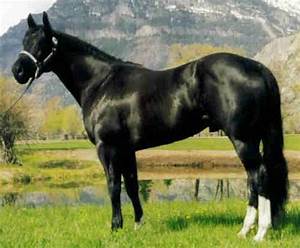
Label: cavallo